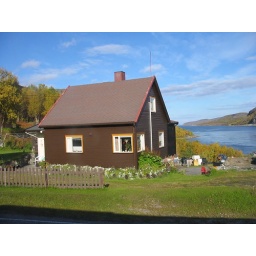
A house by the bridge which once looked over a teacher's prison near Kirkenes